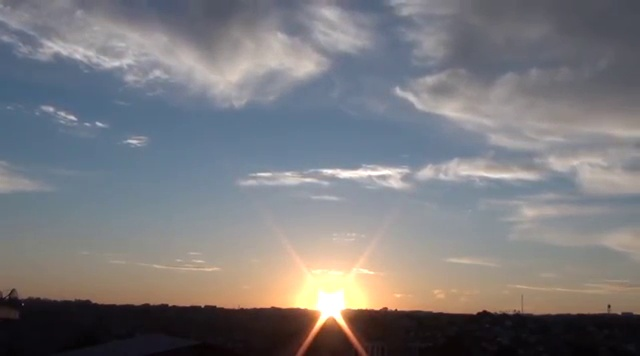
Fire: no
Smoke: no